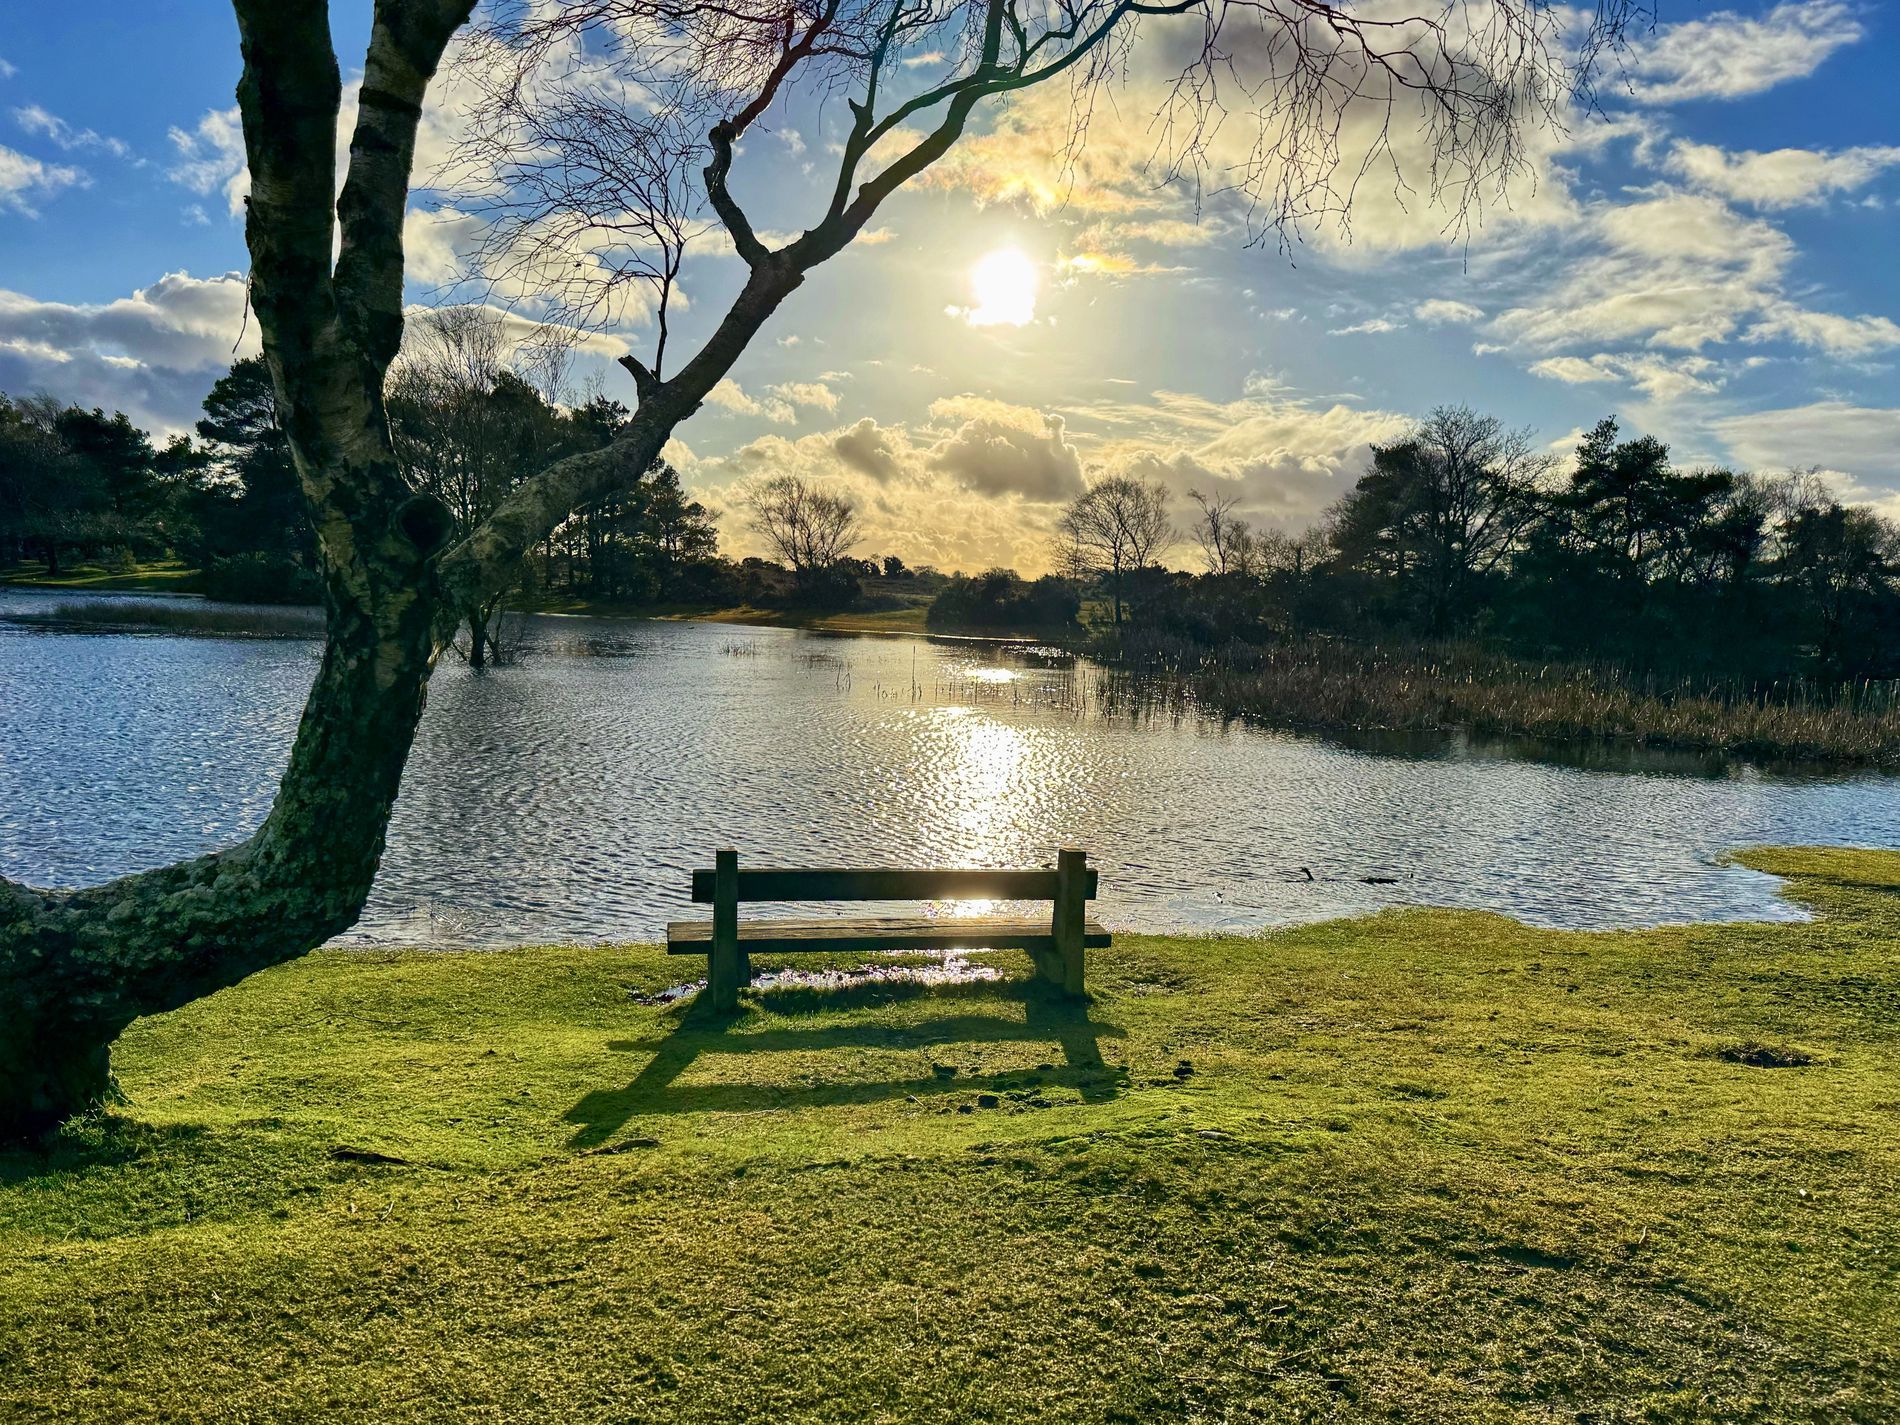
Lakeside Retreat
A peaceful lakeside sight has a wooden bench set on lush green grass, facing the shining water. Partly covered by sporadic clouds, the sun illuminates the lake with a golden hue, casting its reflection which lurches across the undulating waters. A large, gracefully arching tree lines the left edge
a slightly low and wide-angle perspective, emphasizing the depth of the landscape. The tree and the bench in the foreground provide a sense of scale, leading the viewer's eye toward the distant horizon, where the sun meets the treetops.
Labels: Nature, Outdoors, Scenery, Grass, Park, Plant, Bench, Furniture, Sky, Lakefront, Landscape, Person, Sitting, Astronomy, Moon, Night, Lake, Water, Tree, Pond, Vegetation, Trees, Sun